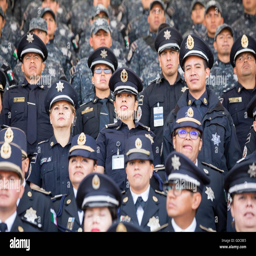
officers during the 88th anniversary of the national police force attended by person